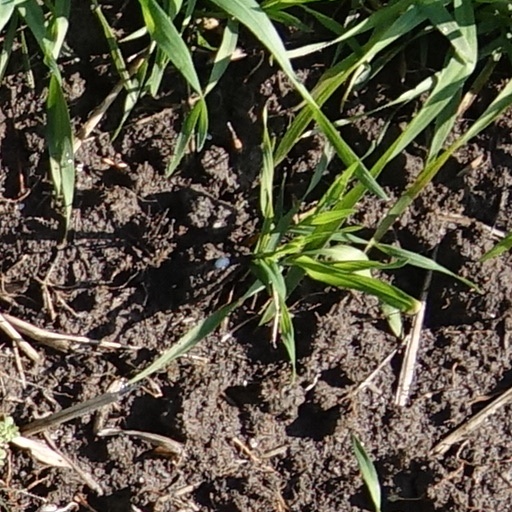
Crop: wheat